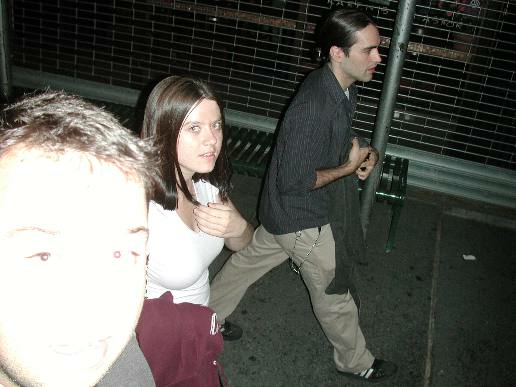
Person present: Yes